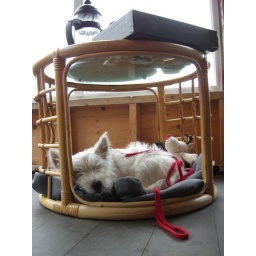
Kish sleeping under a table in a make-shift house in the porch